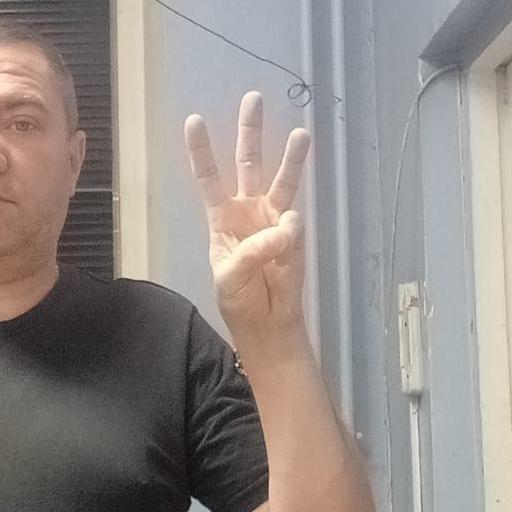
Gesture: three